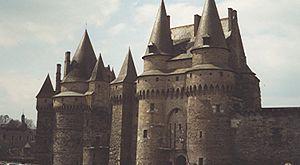
Le Moyen Âge occidental est l'époque de l'histoire située entre l'Antiquité et l'Époque moderne, soit entre 476 et 1492 après Jésus-Christ.